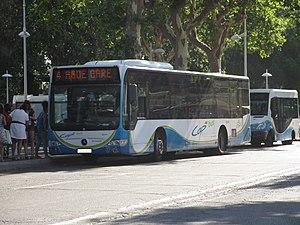
Un Mercedes-Benz Citaro CI Facelift et un Mercedes-Benz Vehixel Cytios de Cap’Bus à l’arrêt Gare — au Agde, France — le 25 juin 2017.
Cap’Bus est un réseau de transport en commun d’autobus desservant 19 des 20 communes de la communauté d’agglomération Hérault Méditerranée à l’aide d’un réseau de 5 lignes régulières, 4 lignes en TAD et 2 navettes régulières vers les plages en été.